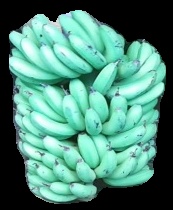
Variety: pachbale
Grade: grade1